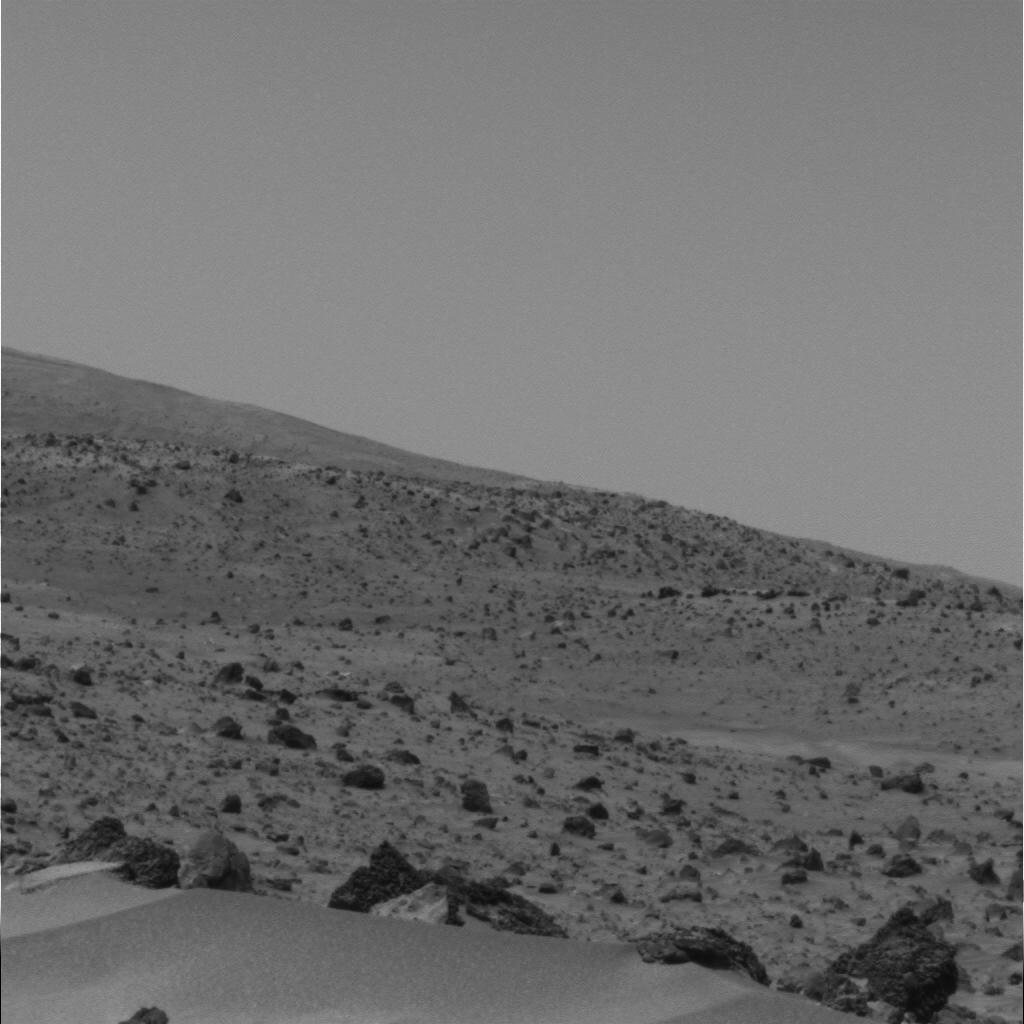
Surface features visible: Float Rocks, Dunes/Ripples, Rock (Round Features), Soil, Distant Vista, Sky